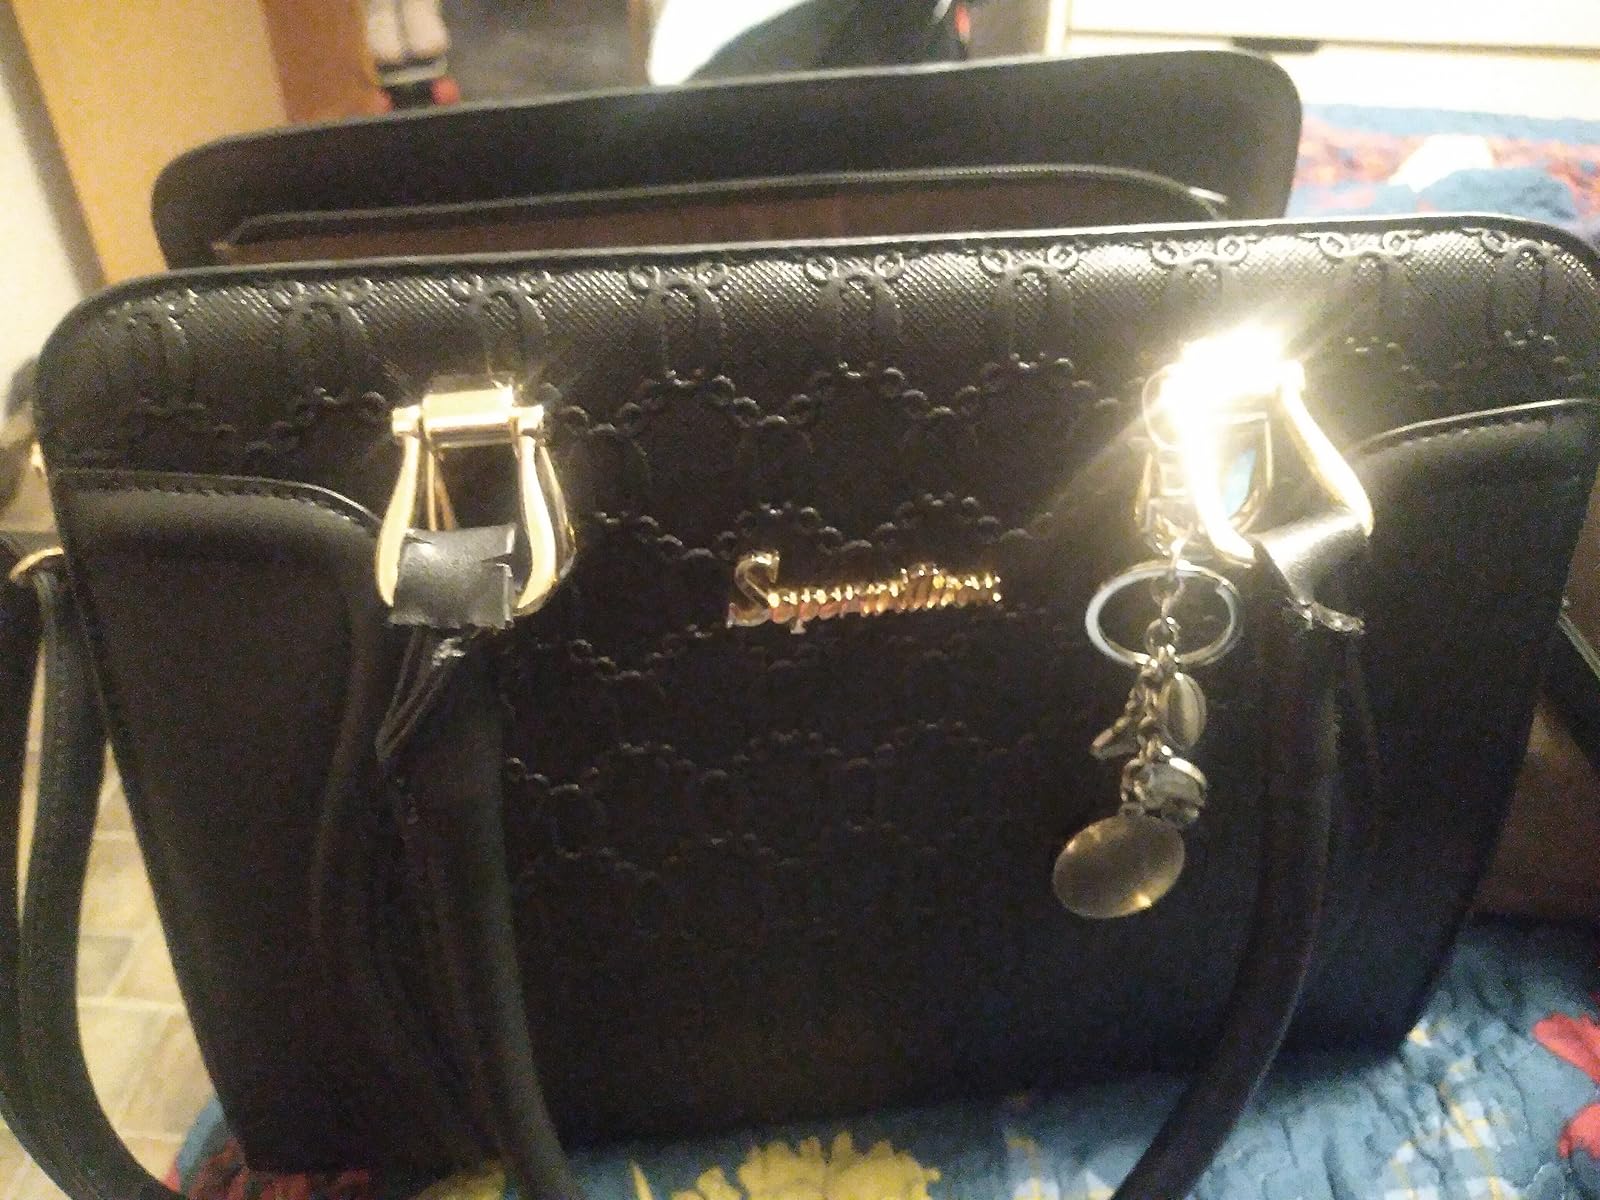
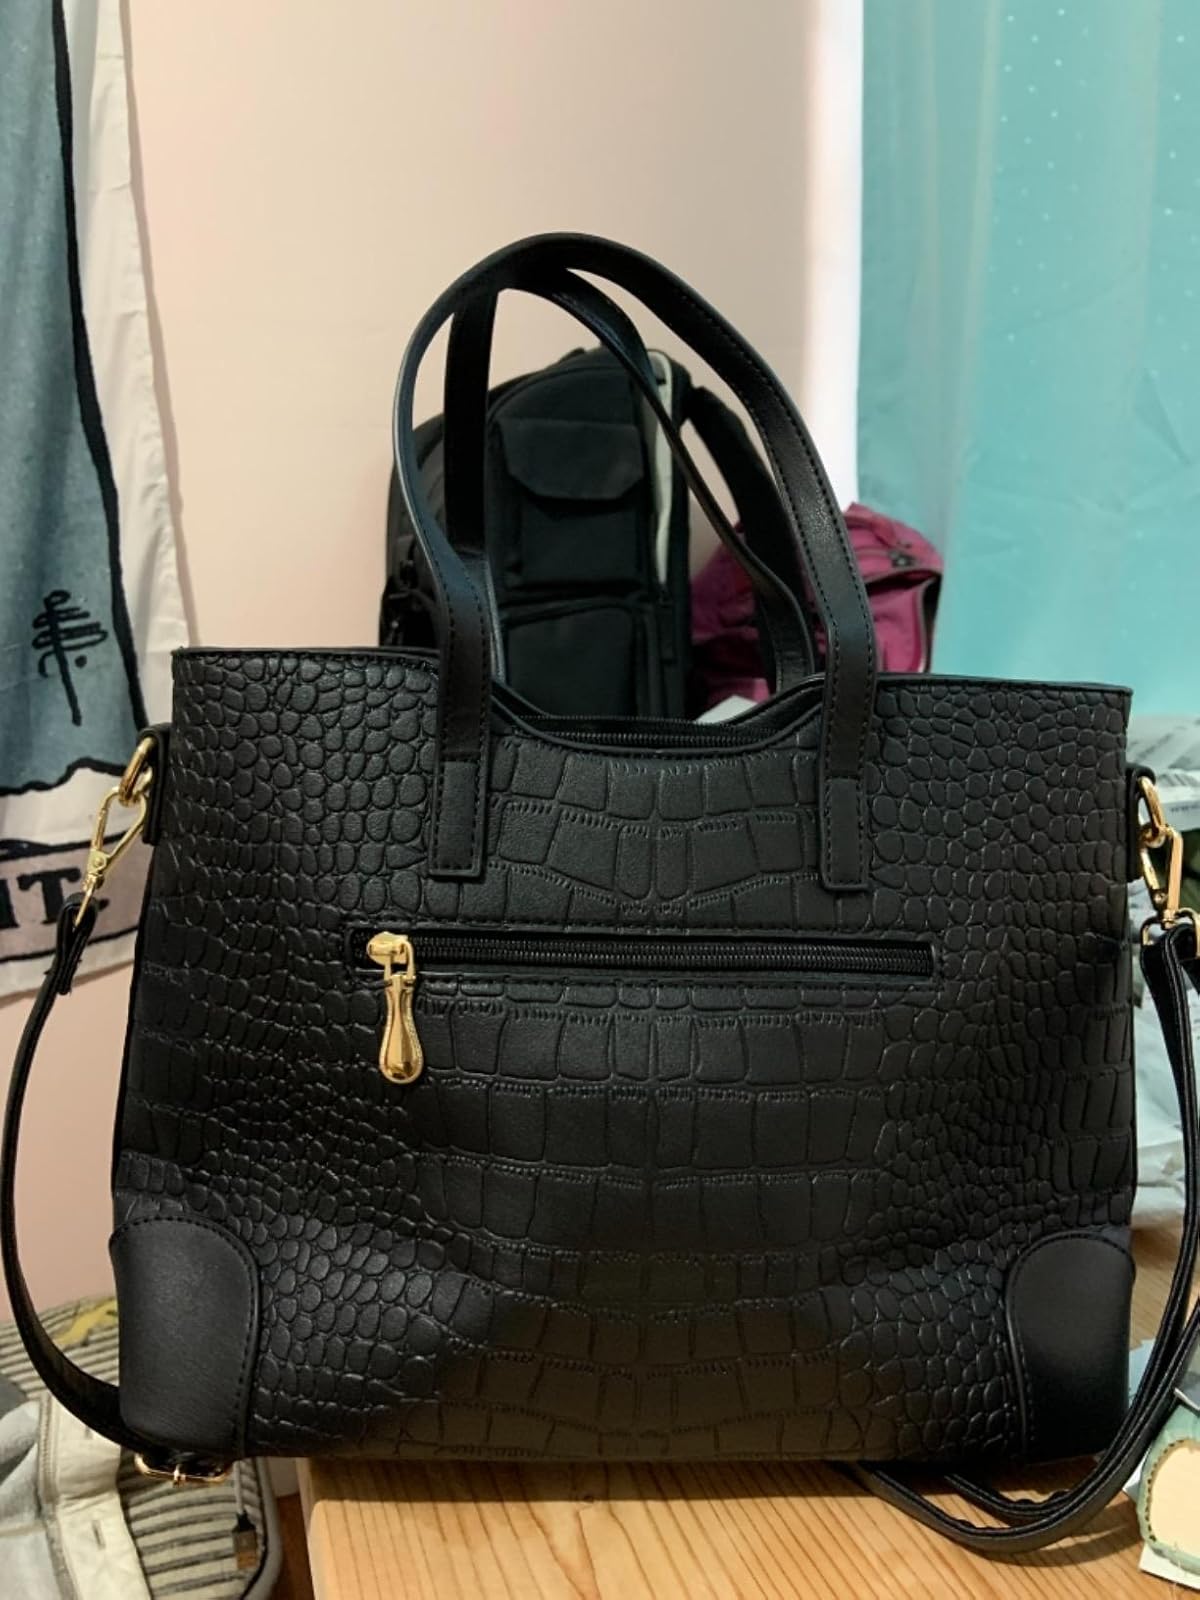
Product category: accessories_handbag
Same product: no